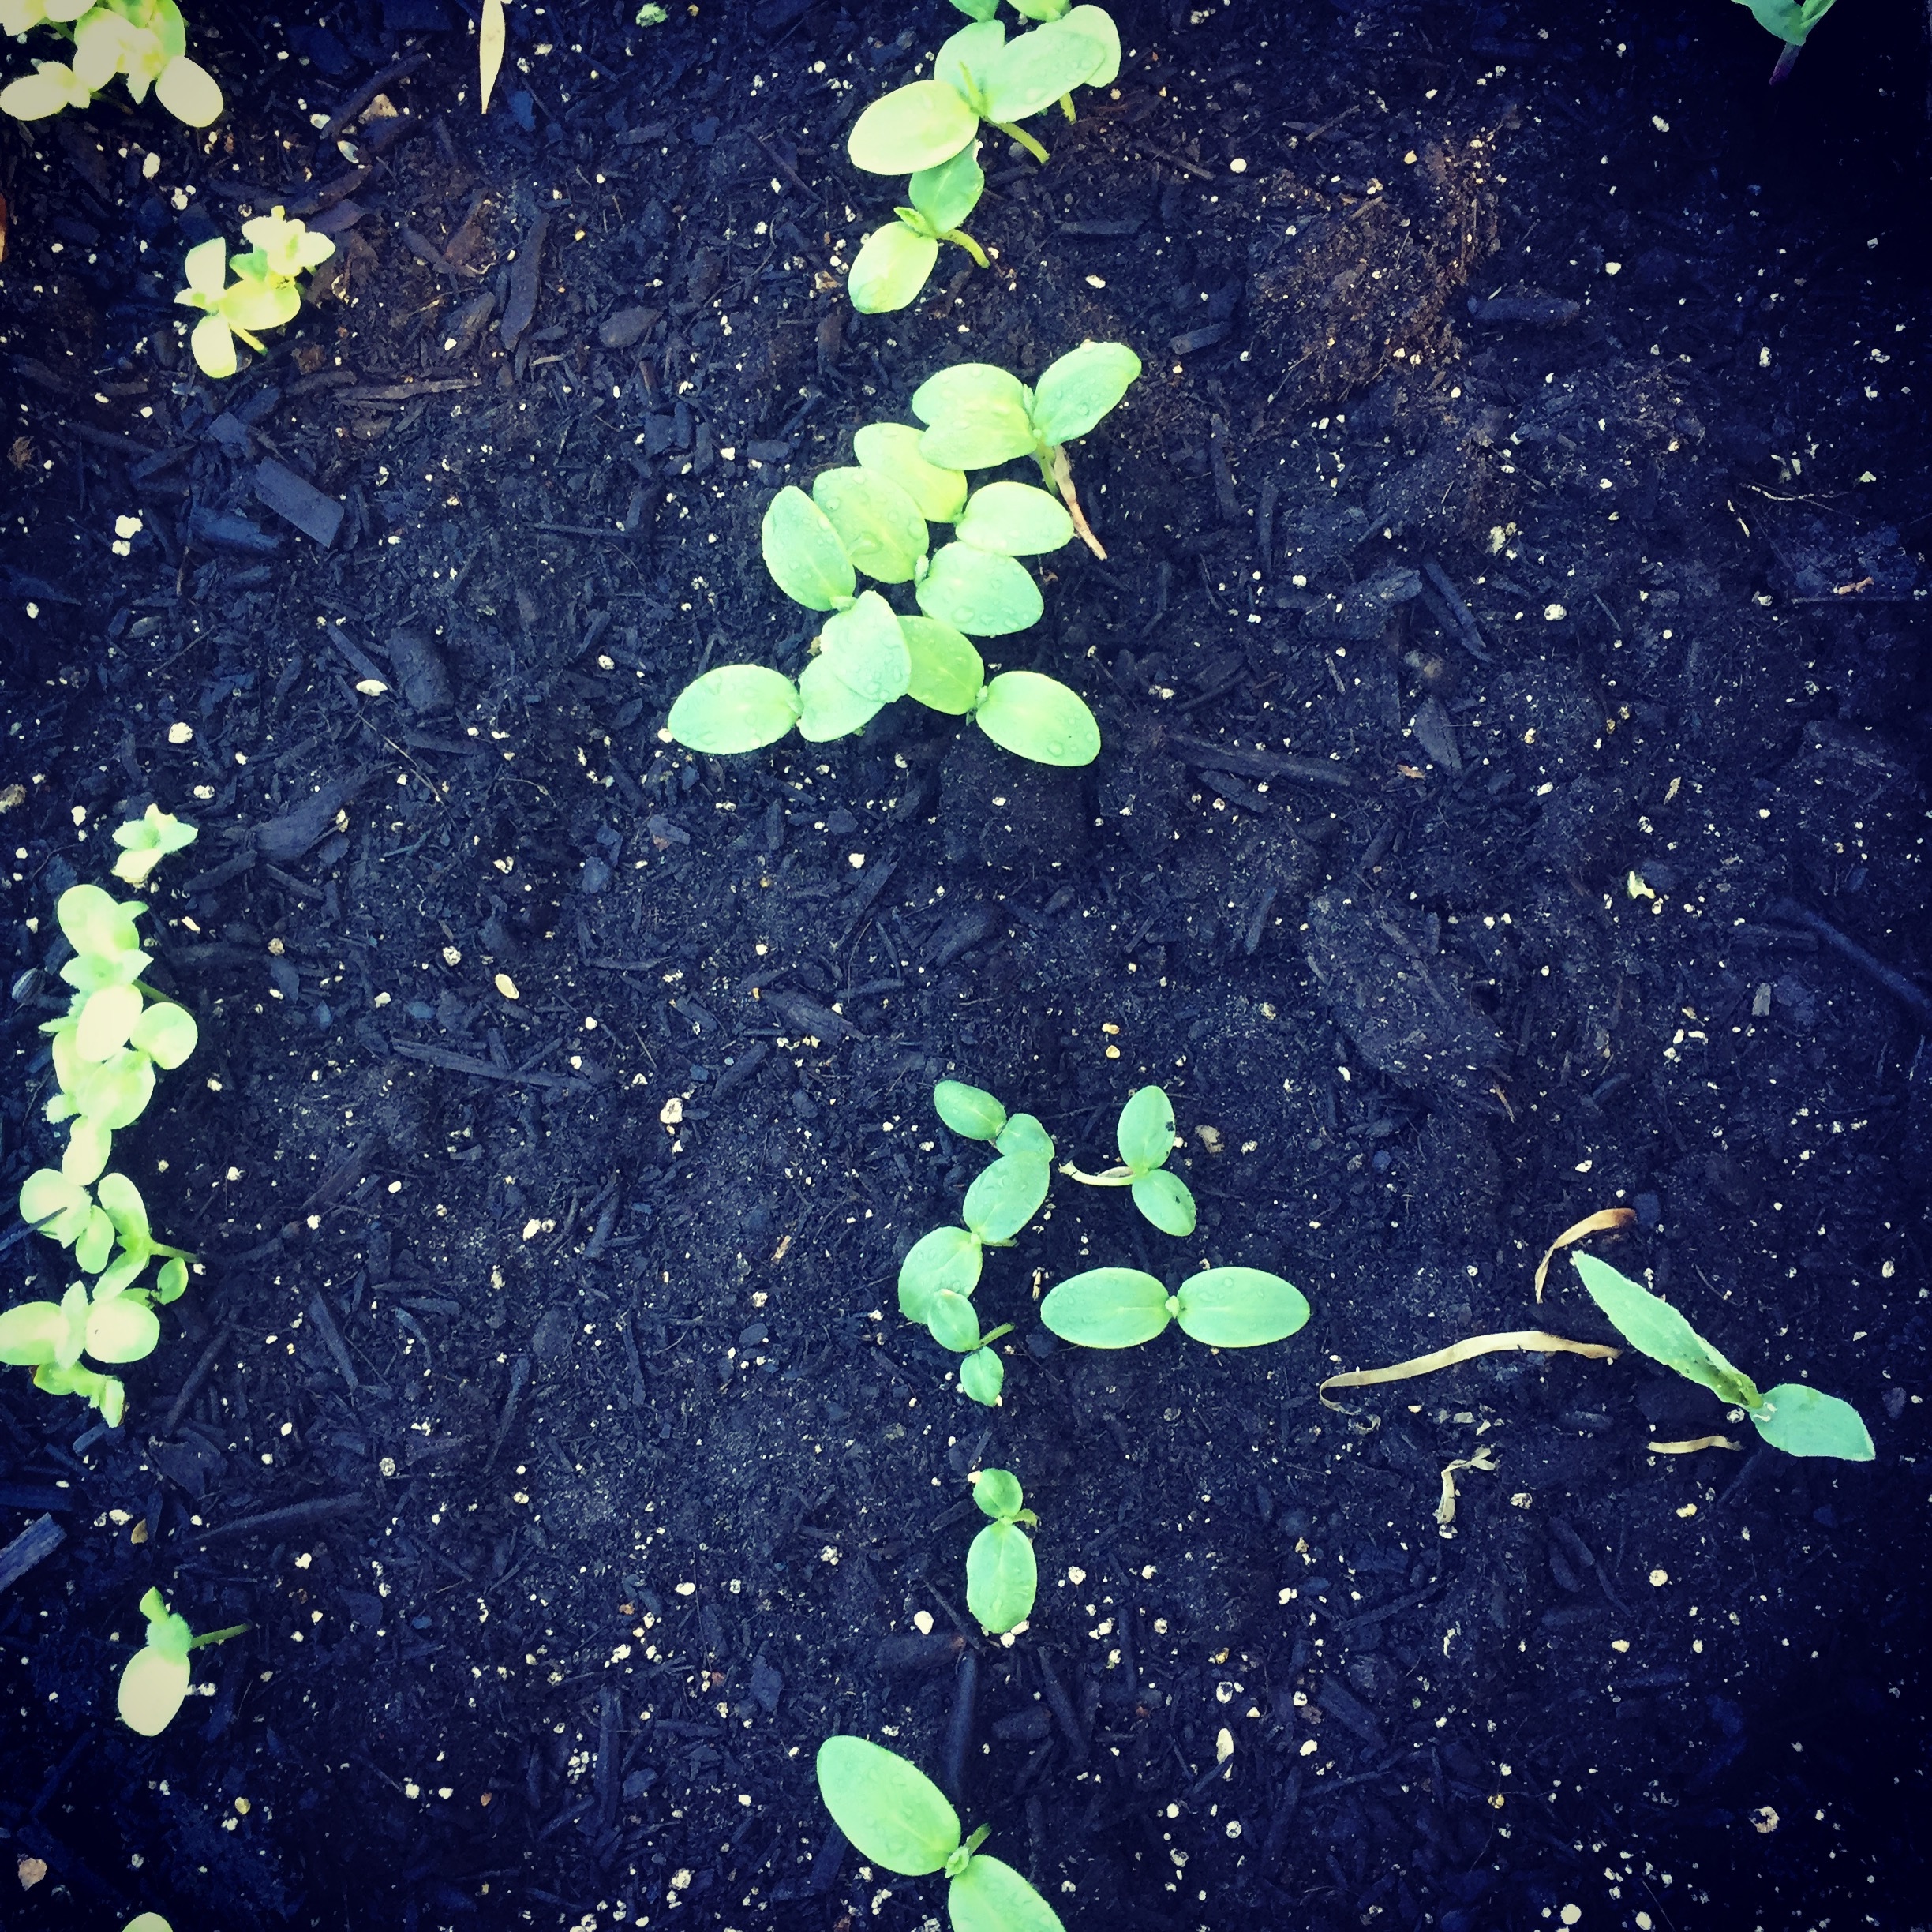
grass, plant, leaf, flower, petal, green, blue, flora, circle, computer wallpaper